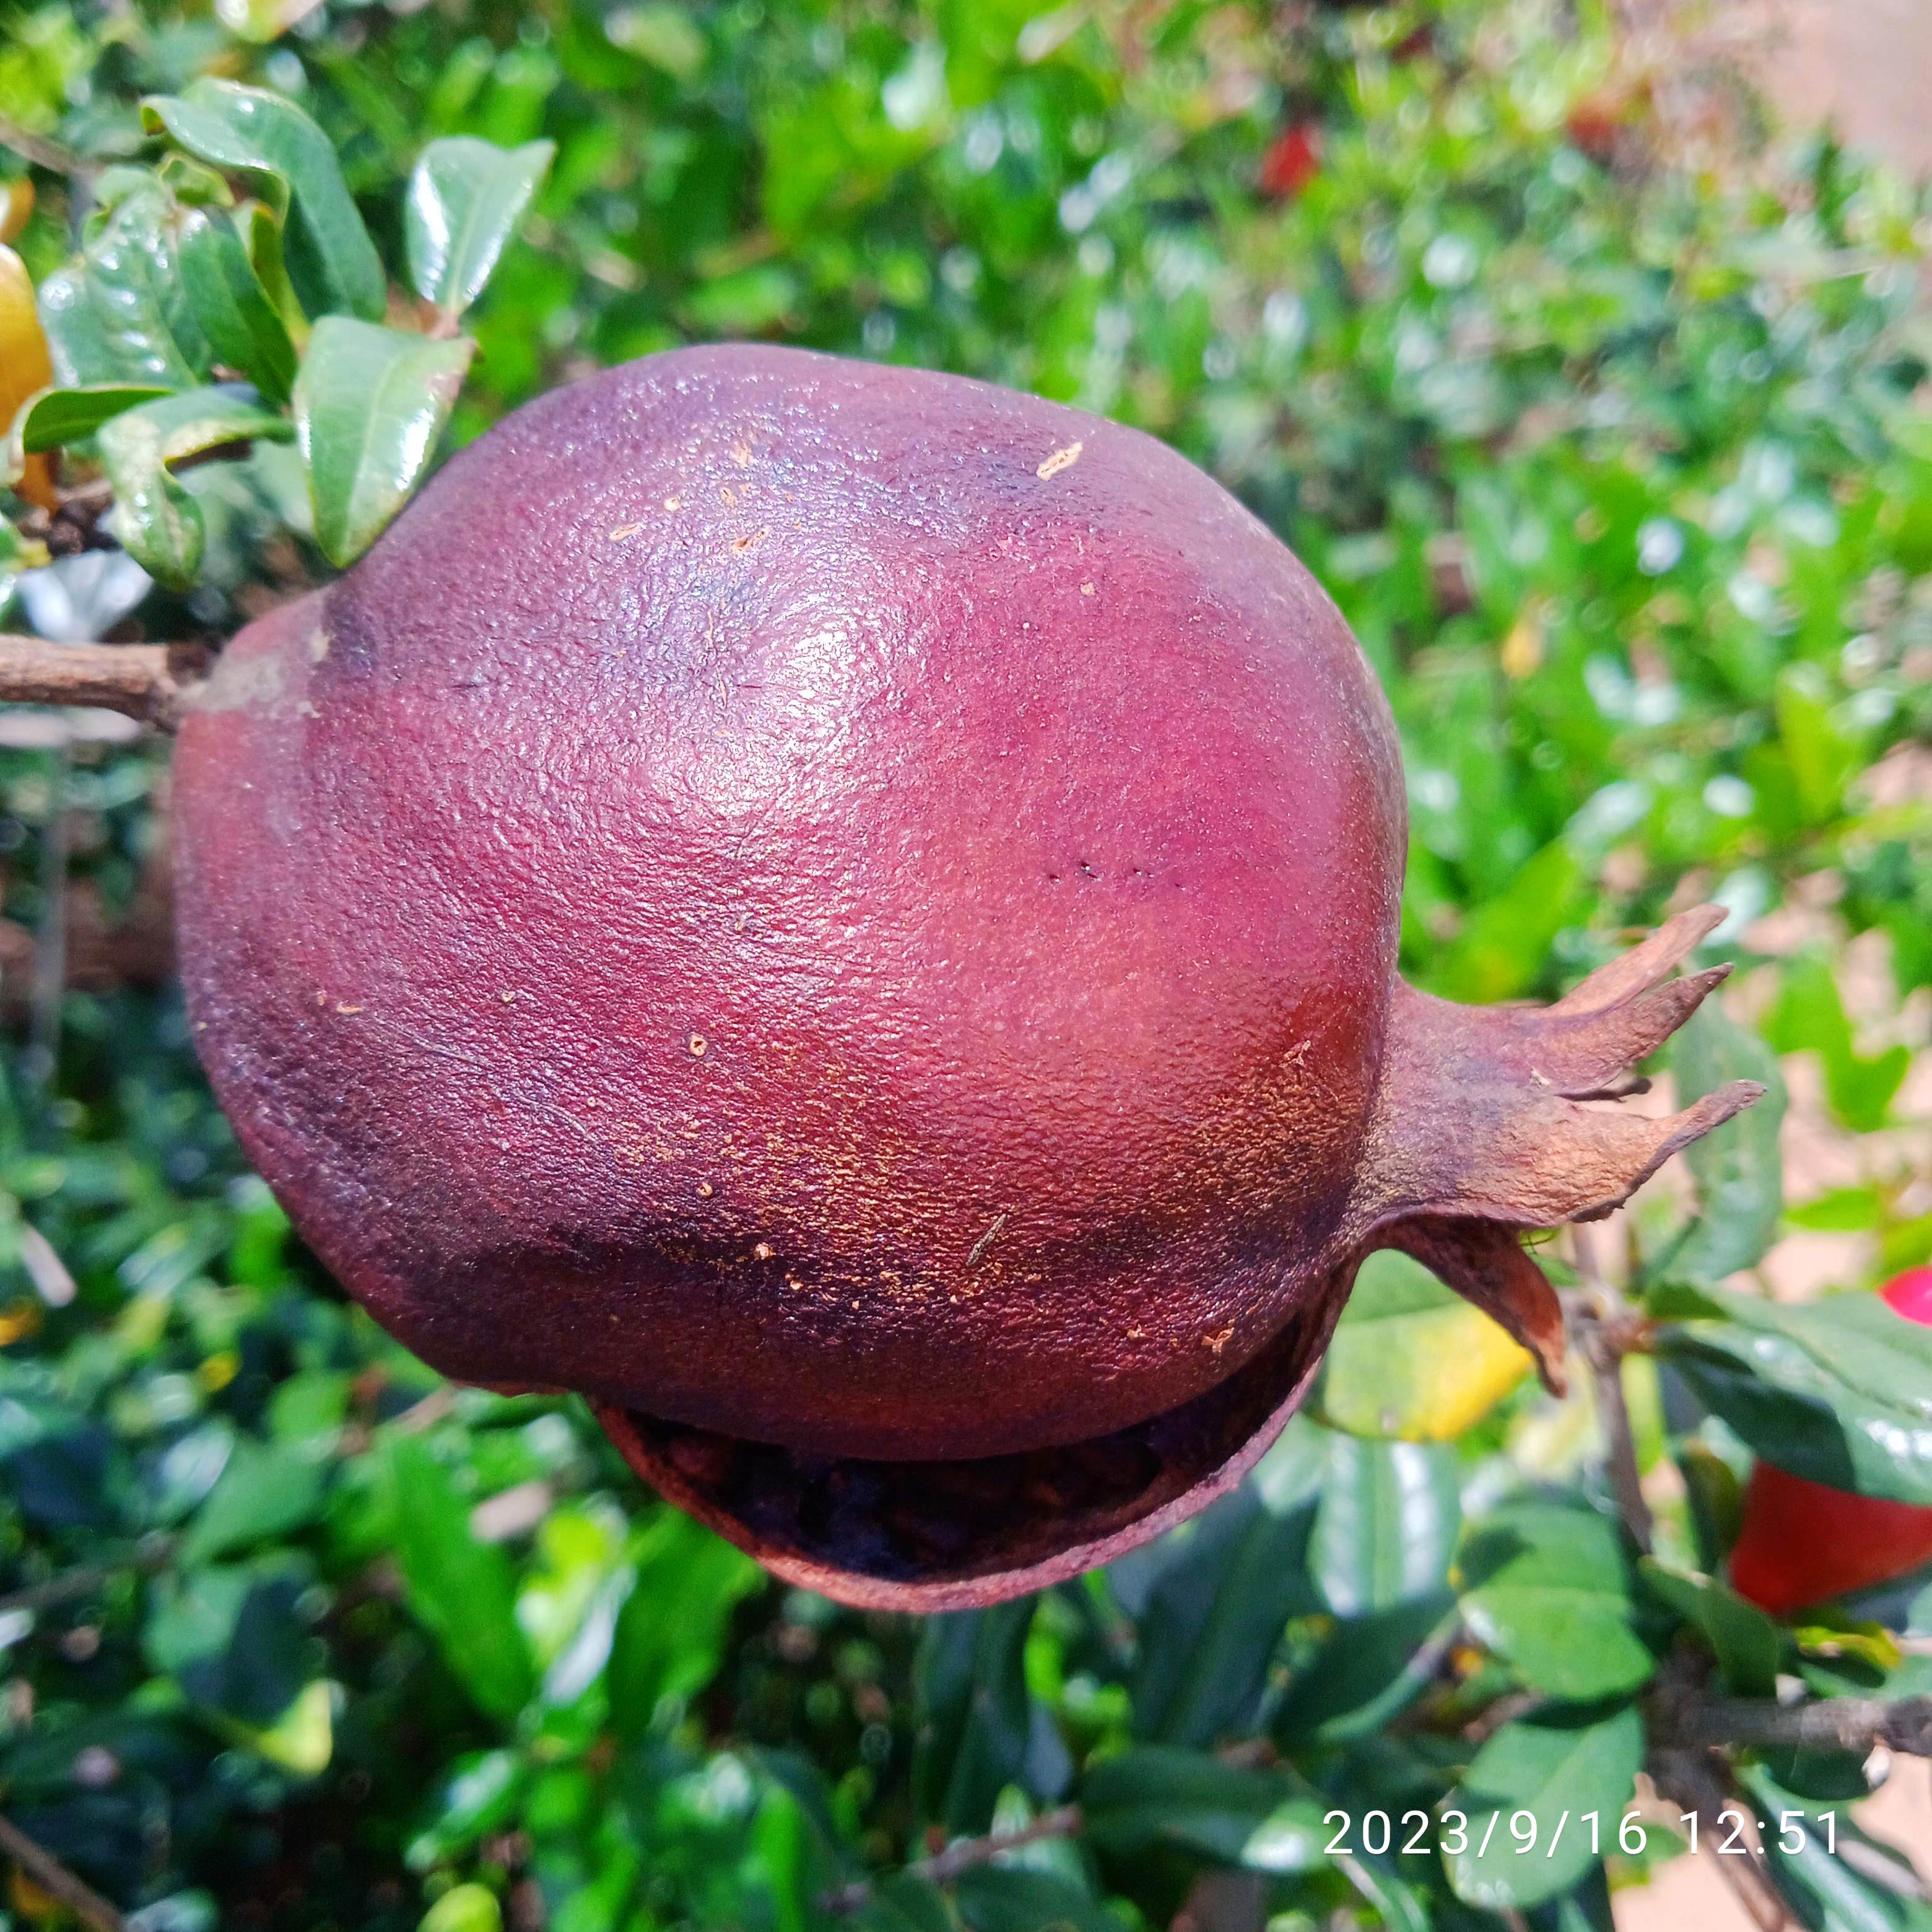
Label: Alternaria